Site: brandenburg
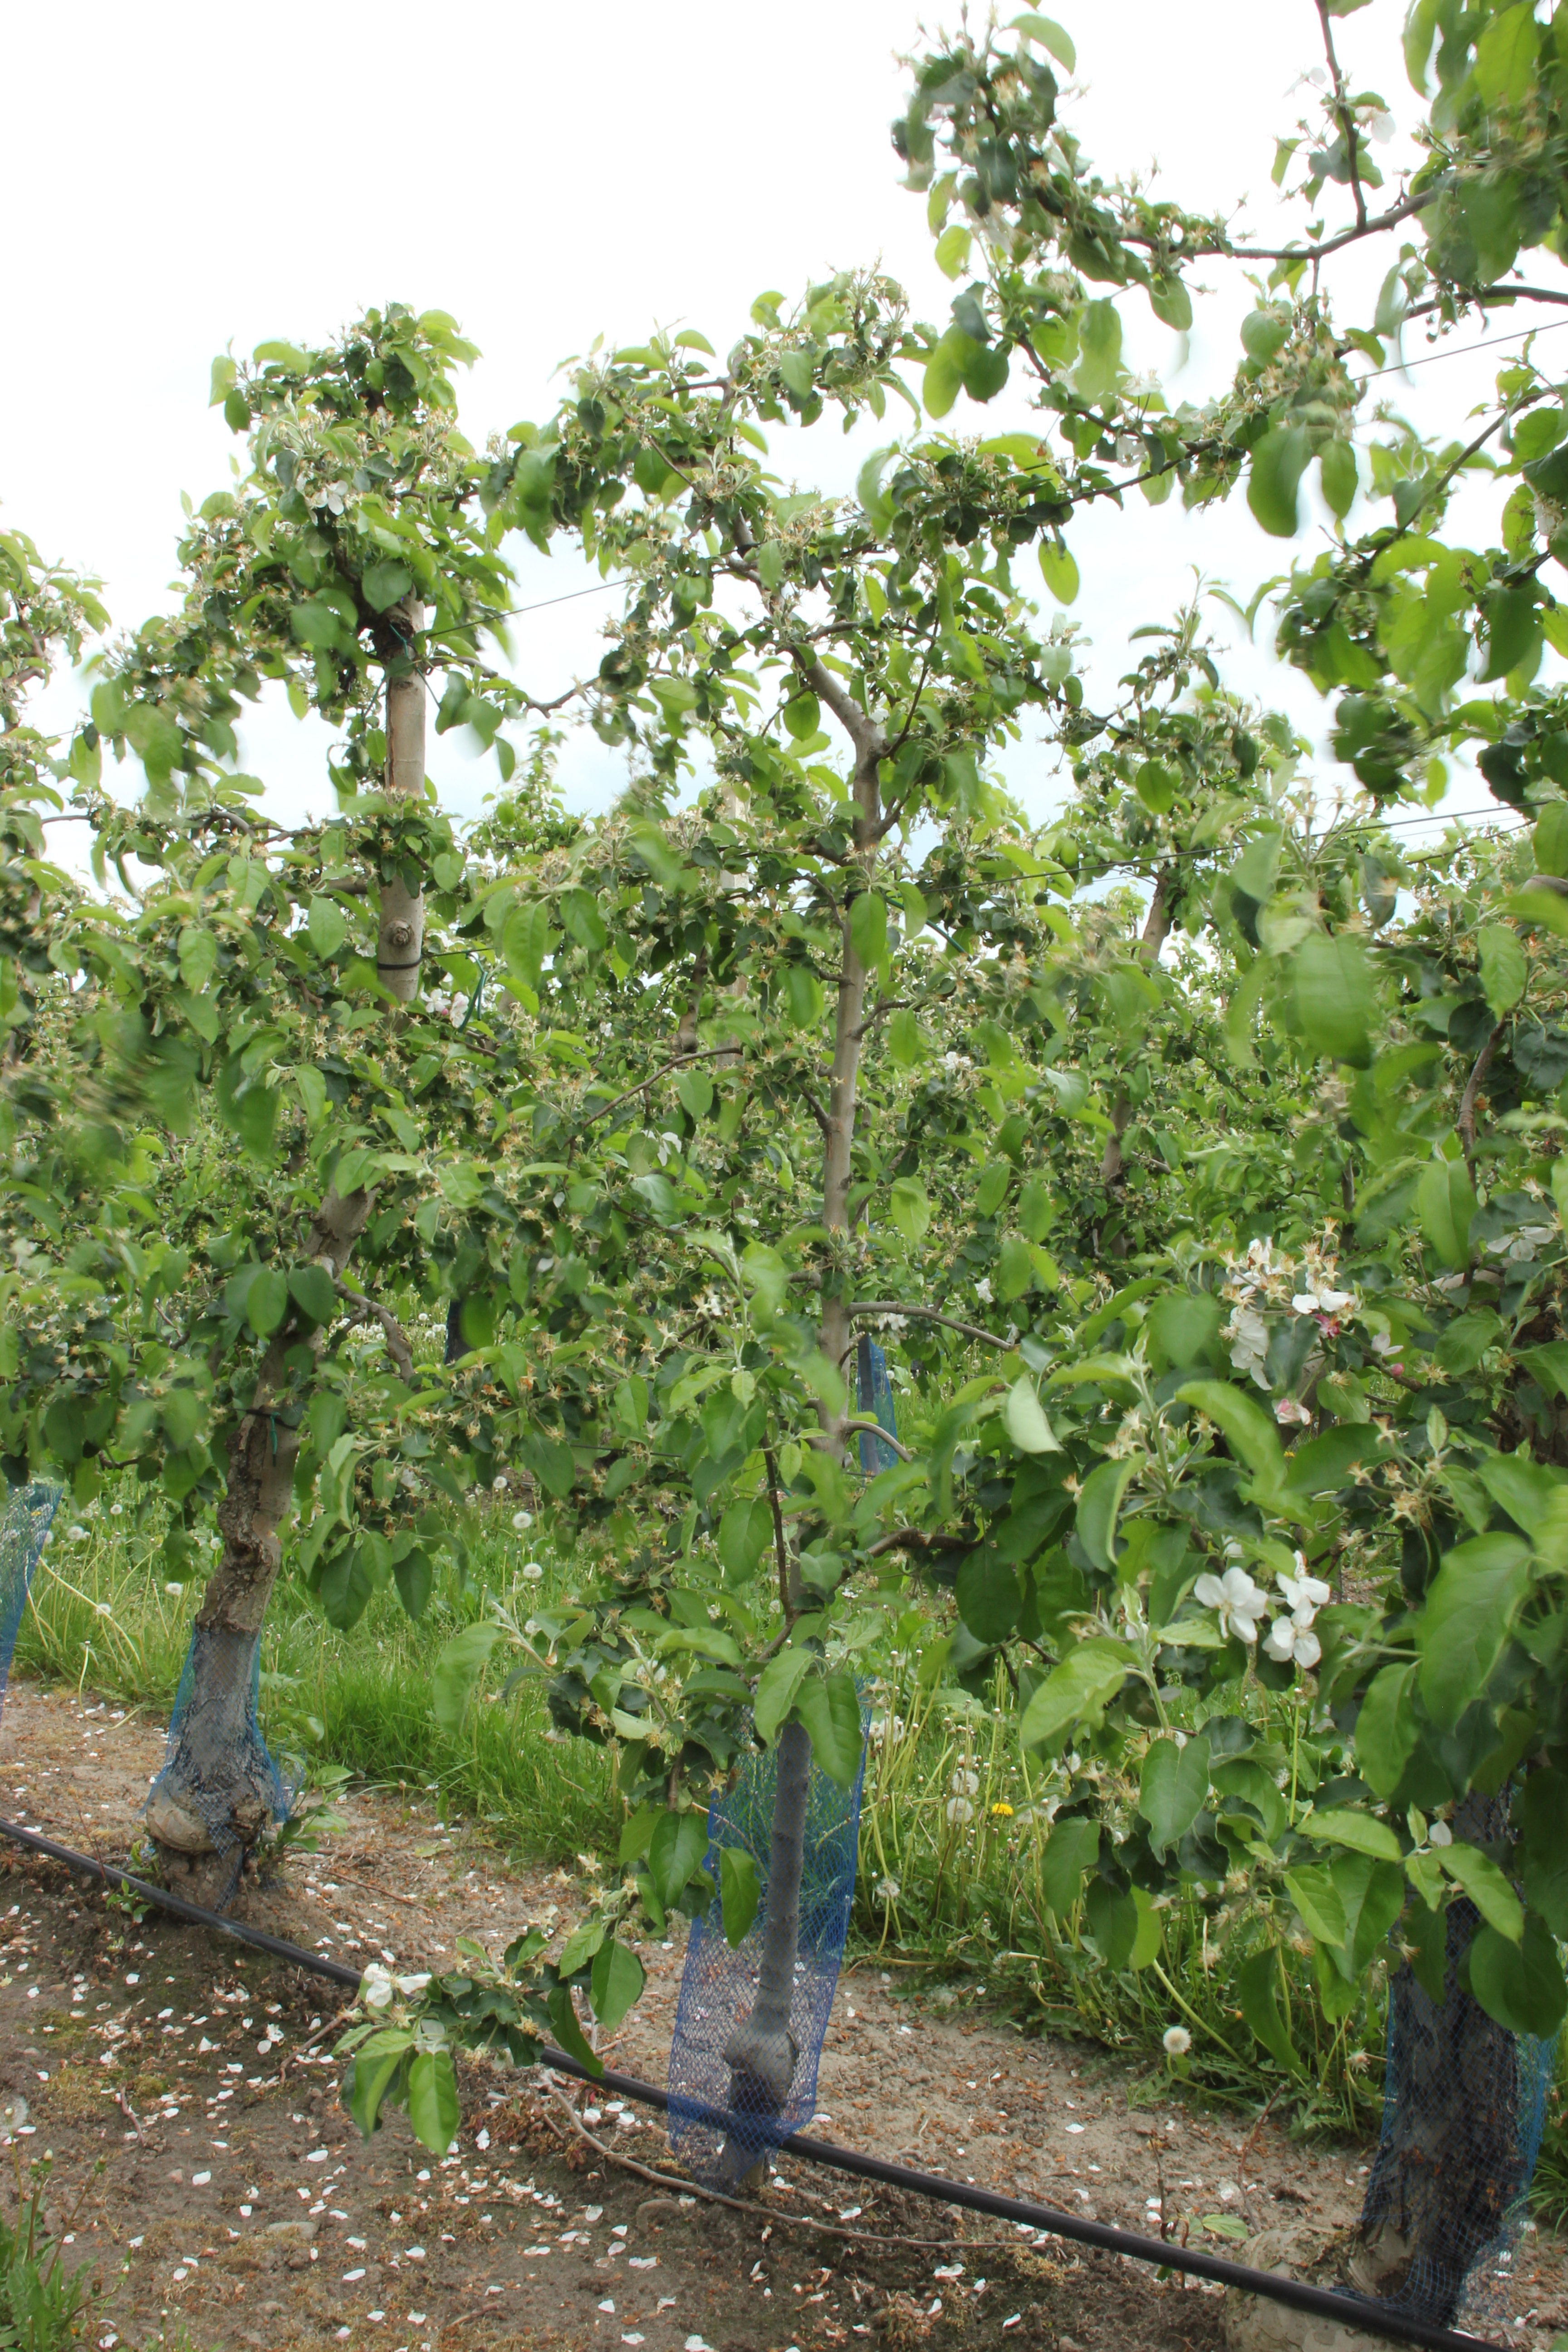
Growth stage (BBCH 67): Flowering